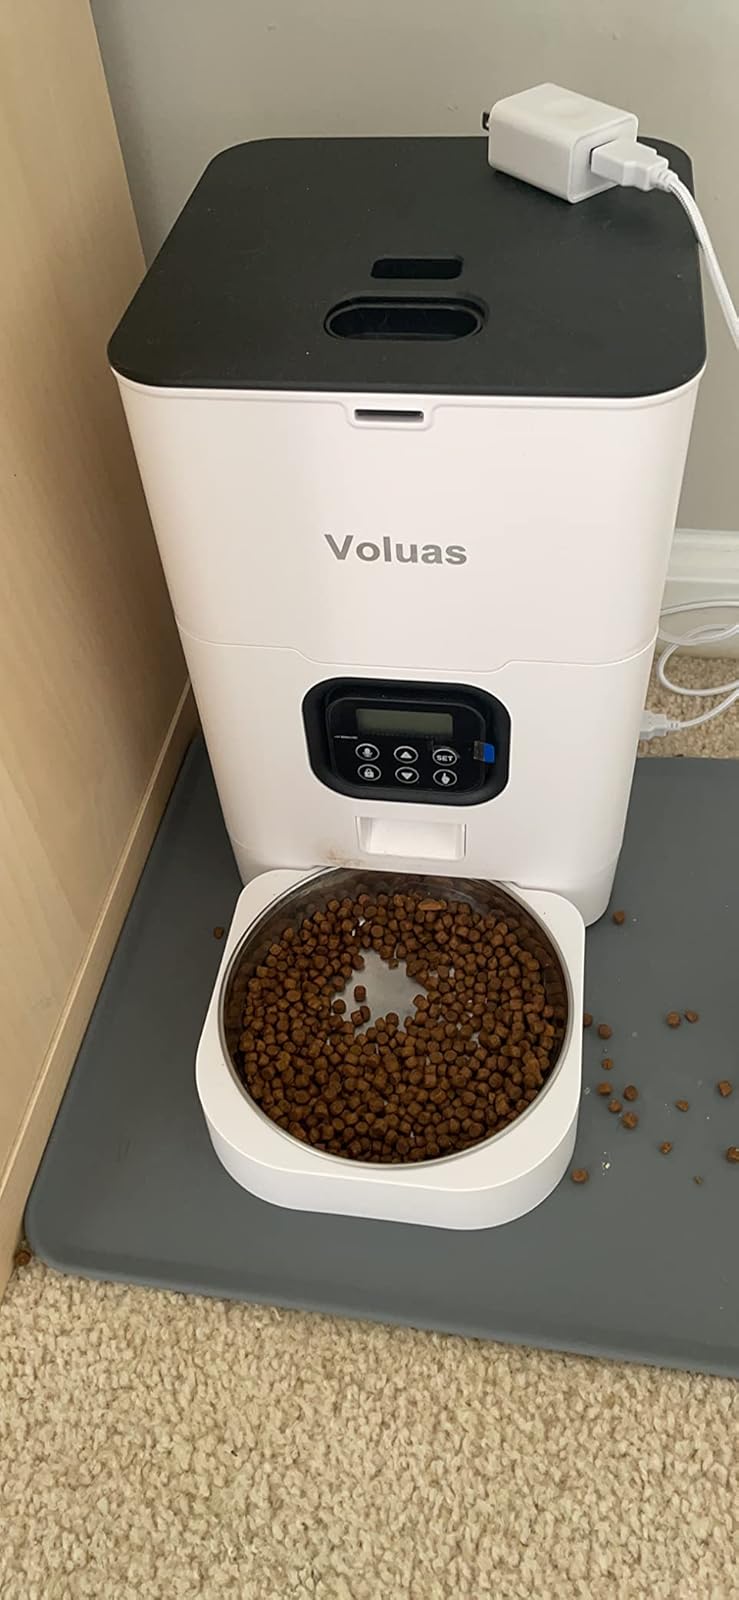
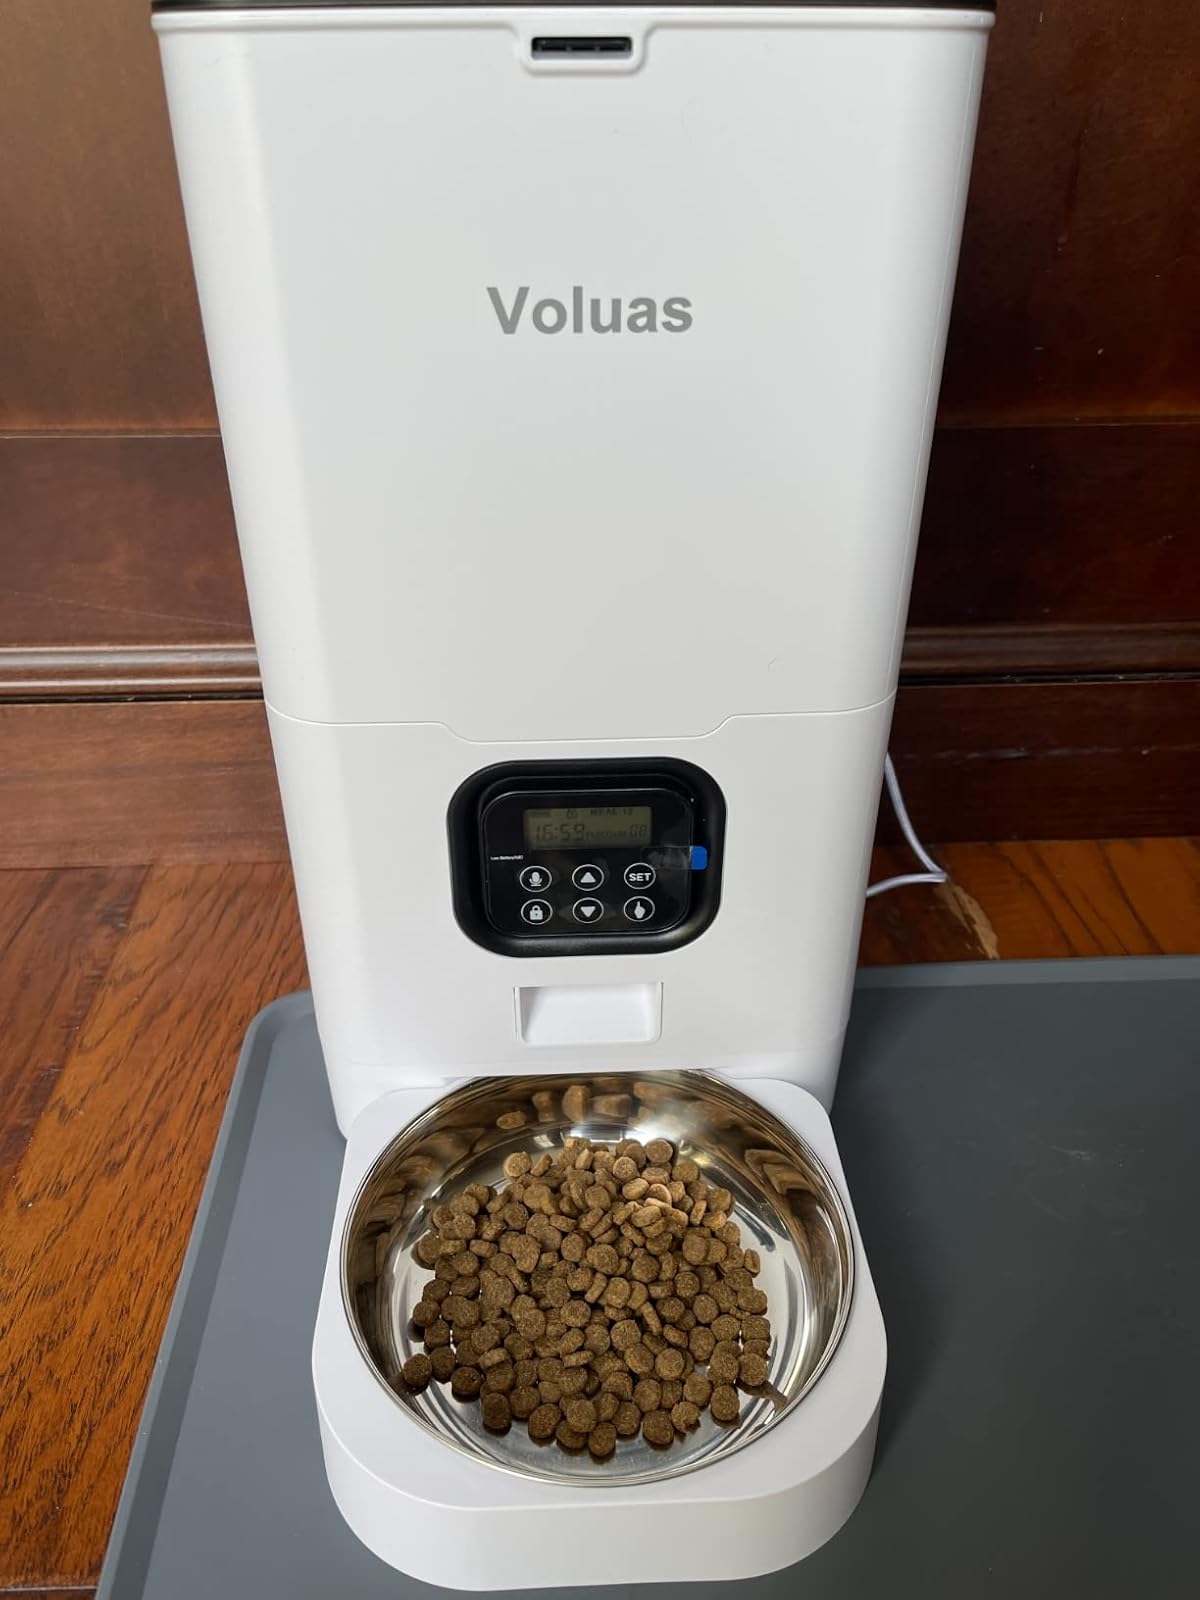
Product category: items_feeder
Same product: yes